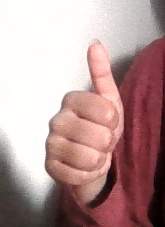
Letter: aleff